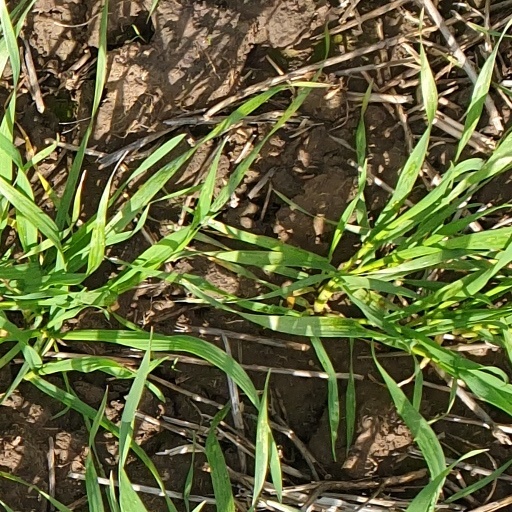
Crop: wheat